Cross-country skiing (sport)

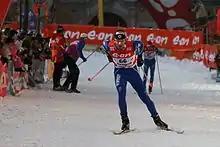

While skate skiing, the skier provides propulsion on a firm snow surface by pushing alternating skis away from one another at an angle, in a manner similar to ice skating. Skis are waxed with a glide wax over their entire length, making them faster than classic skis. Freestyle events take place on smooth, wide, specially groomed courses. With the skating technique double-poling is usually employed with alternating skating strides or with every skate stride. The following table puts these poling sequences into order according to the speed achieved as a progression of "gears". In the lowest gear (rarely used in racing), one is poling on the side of the sliding ski, similar to diagonal stride. In the highest gear, the athlete skates without poles. There are equivalent terms in other languages; for example in Norwegian, skating is likened to paddling or dancing, depending on the tempo.